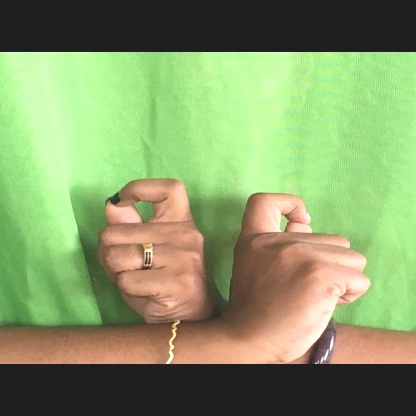
Mudra: Berunda